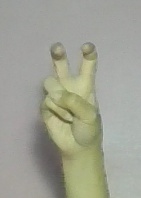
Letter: toot